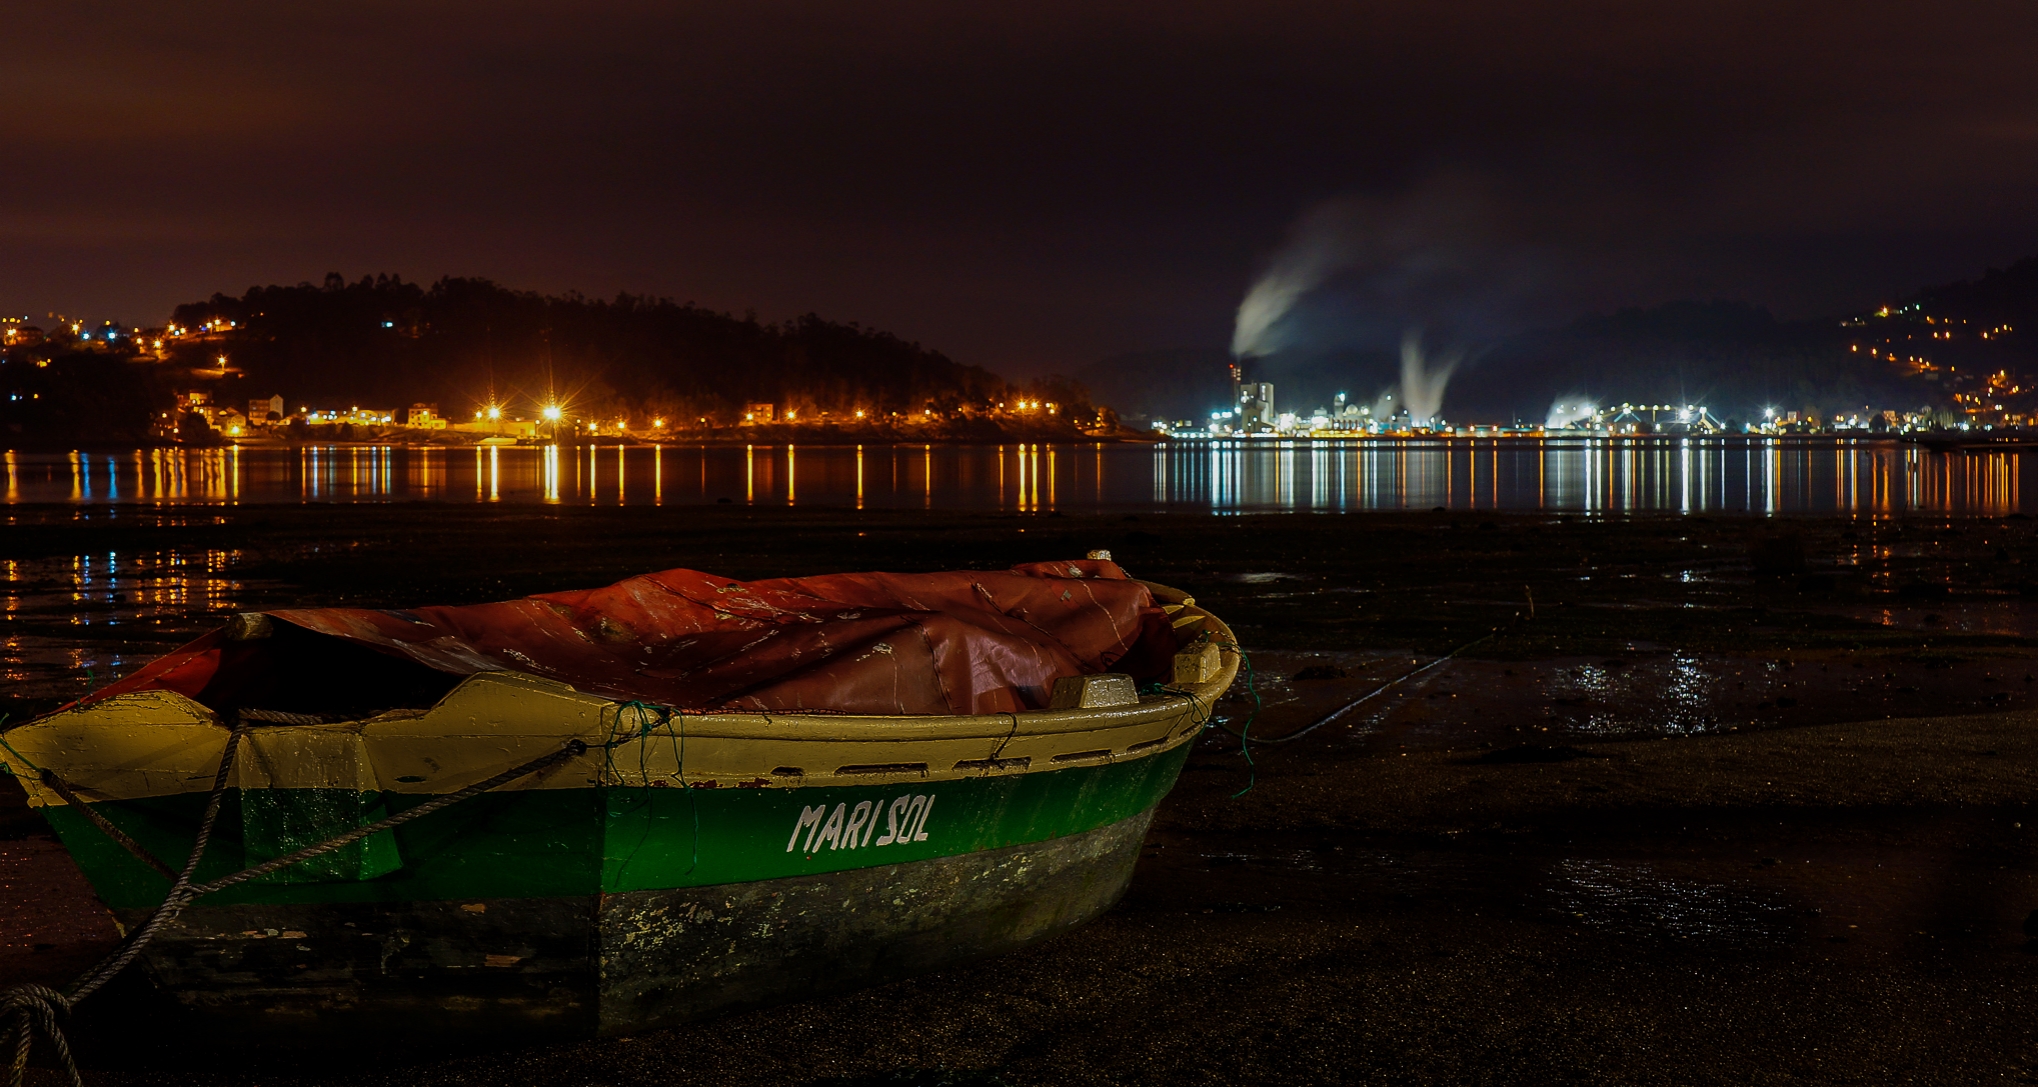
landscape, sea, coast, ocean, sunset, boat, night, morning, wave, photo, cityscape, dusk, evening, reflection, vehicle, darkness, spain, galicia, pontevedra, combarro, paisajes, a77, espana, g, ggl1, gaby1, xovesphoto, nocturnas, sonya77, xelodegalicia, gabrielcoru a